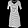
Label: Dress